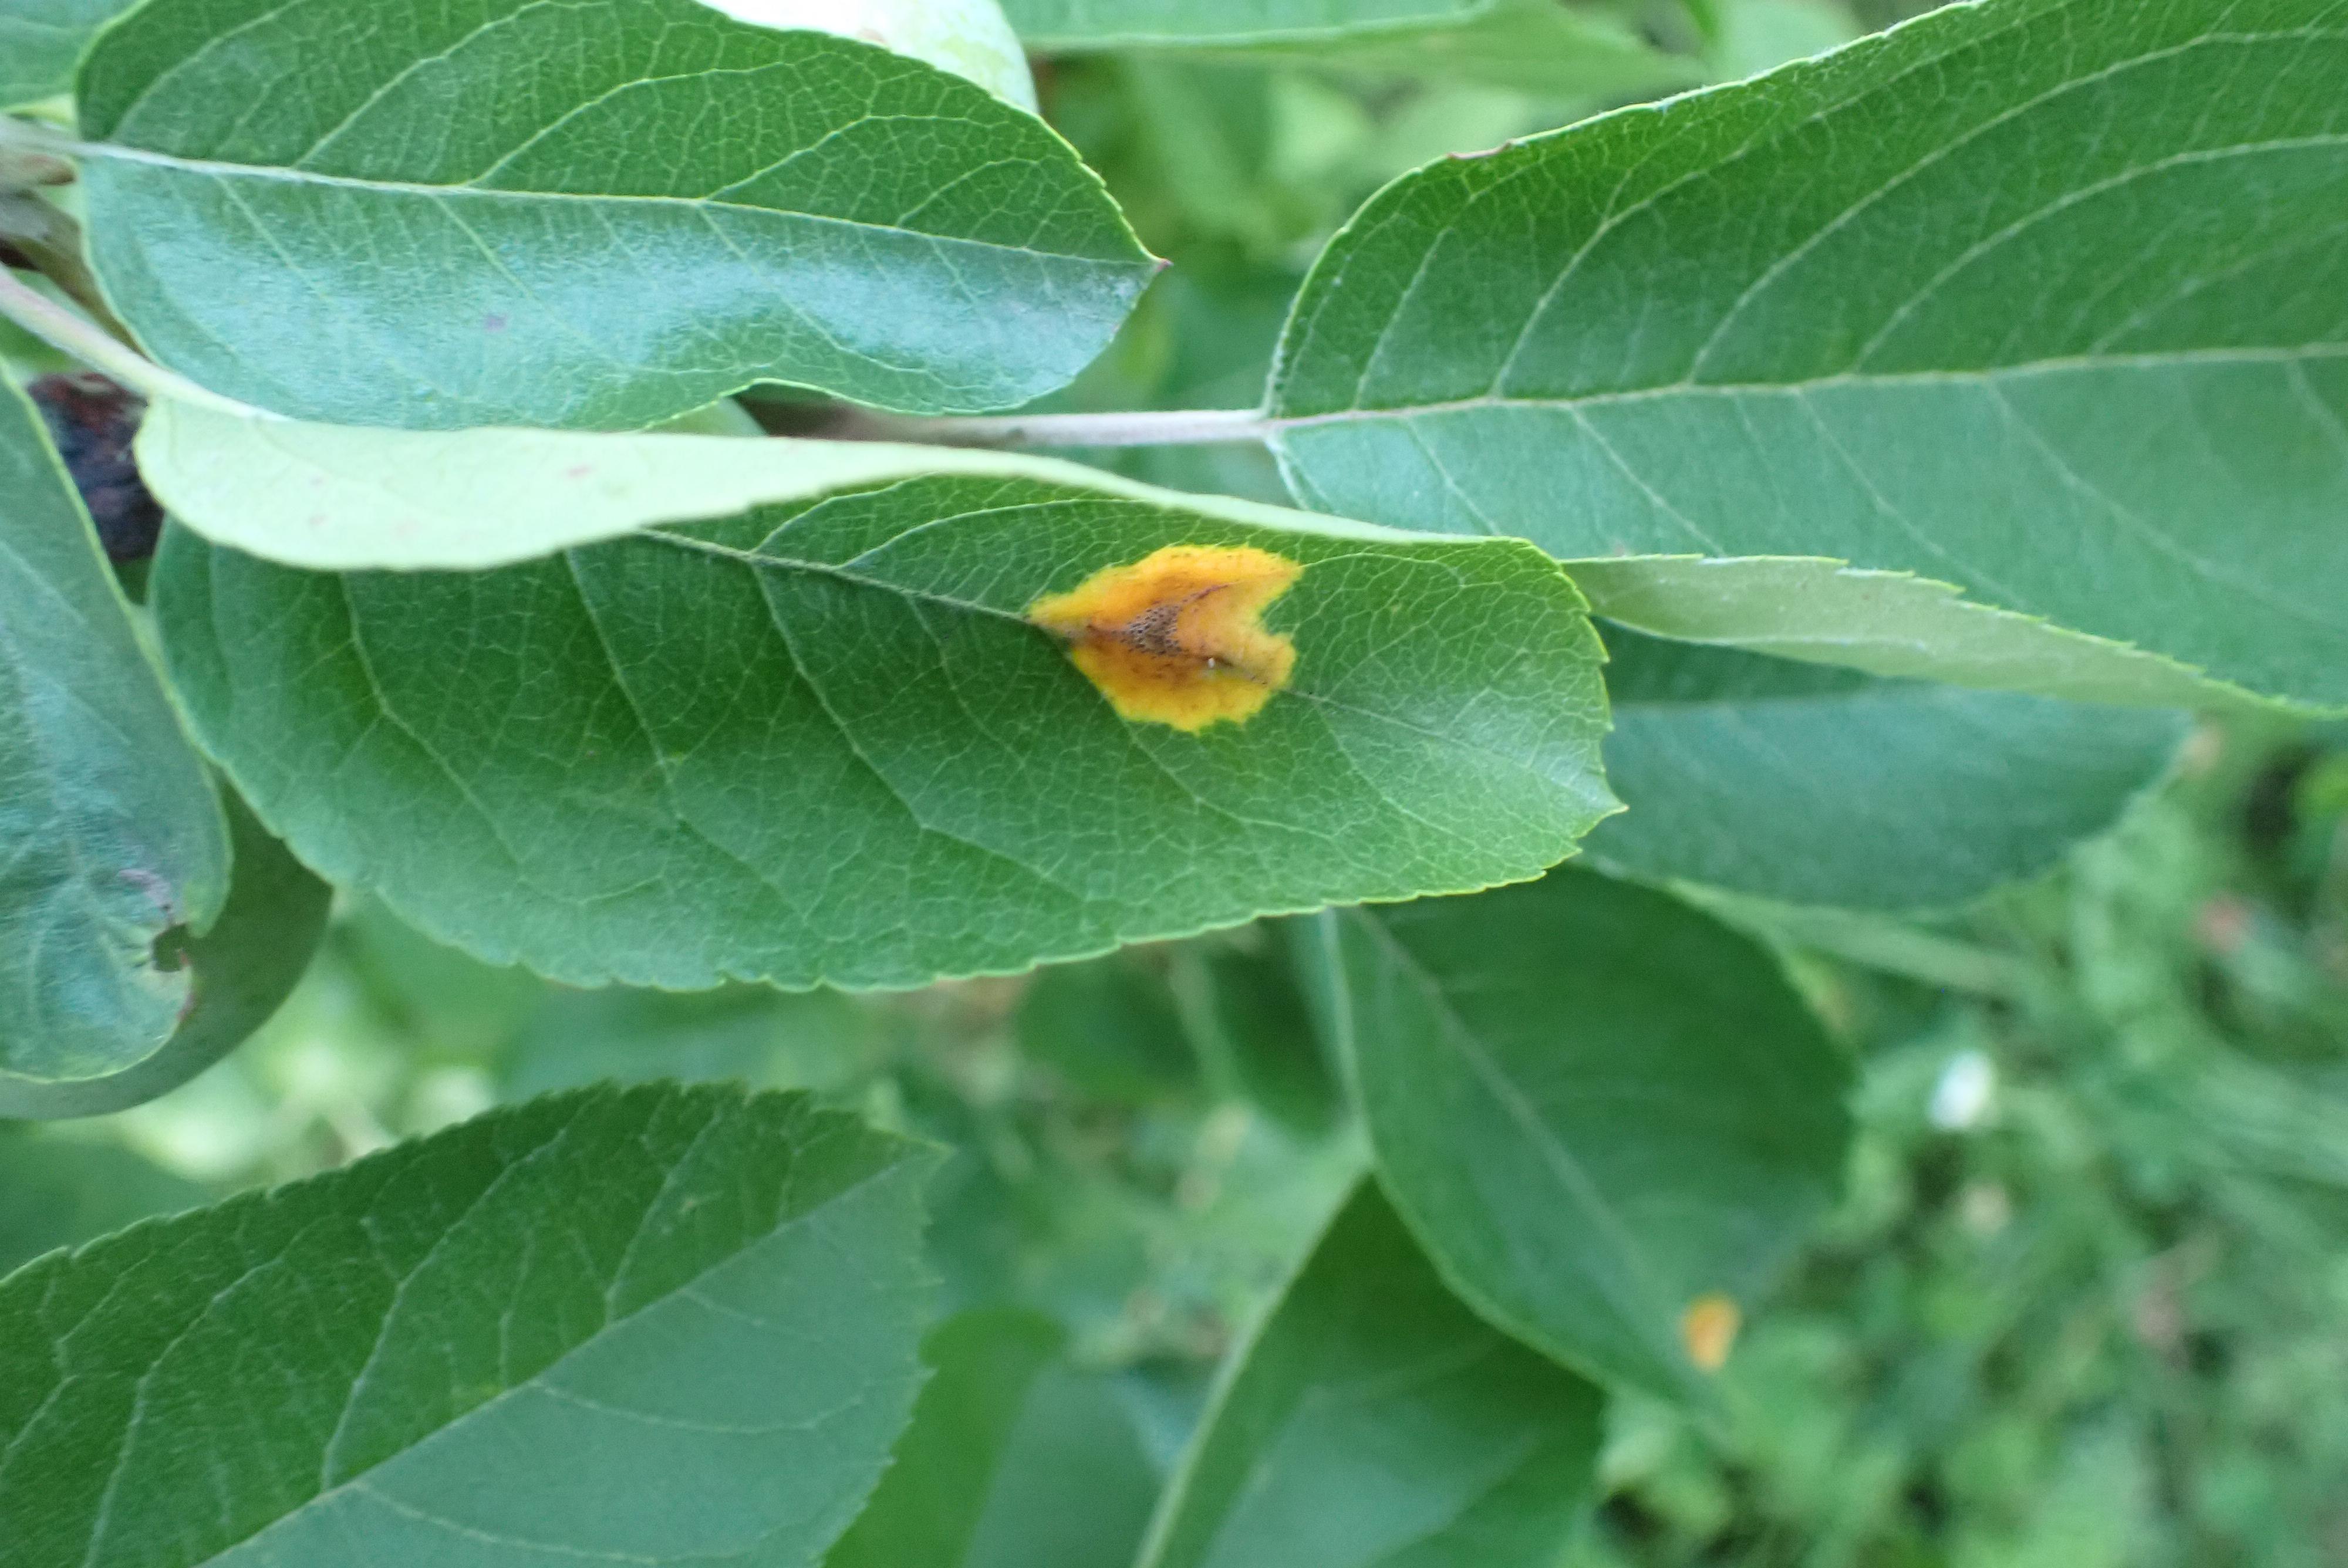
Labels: rust